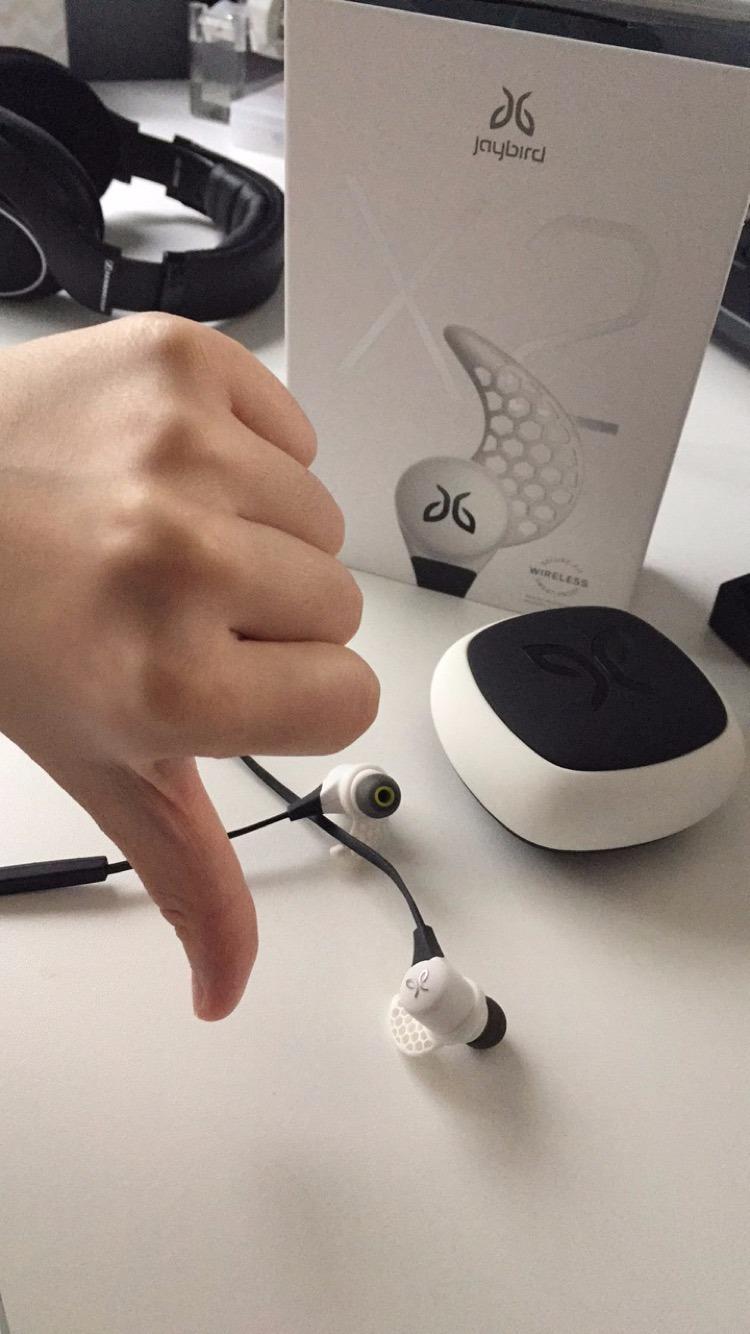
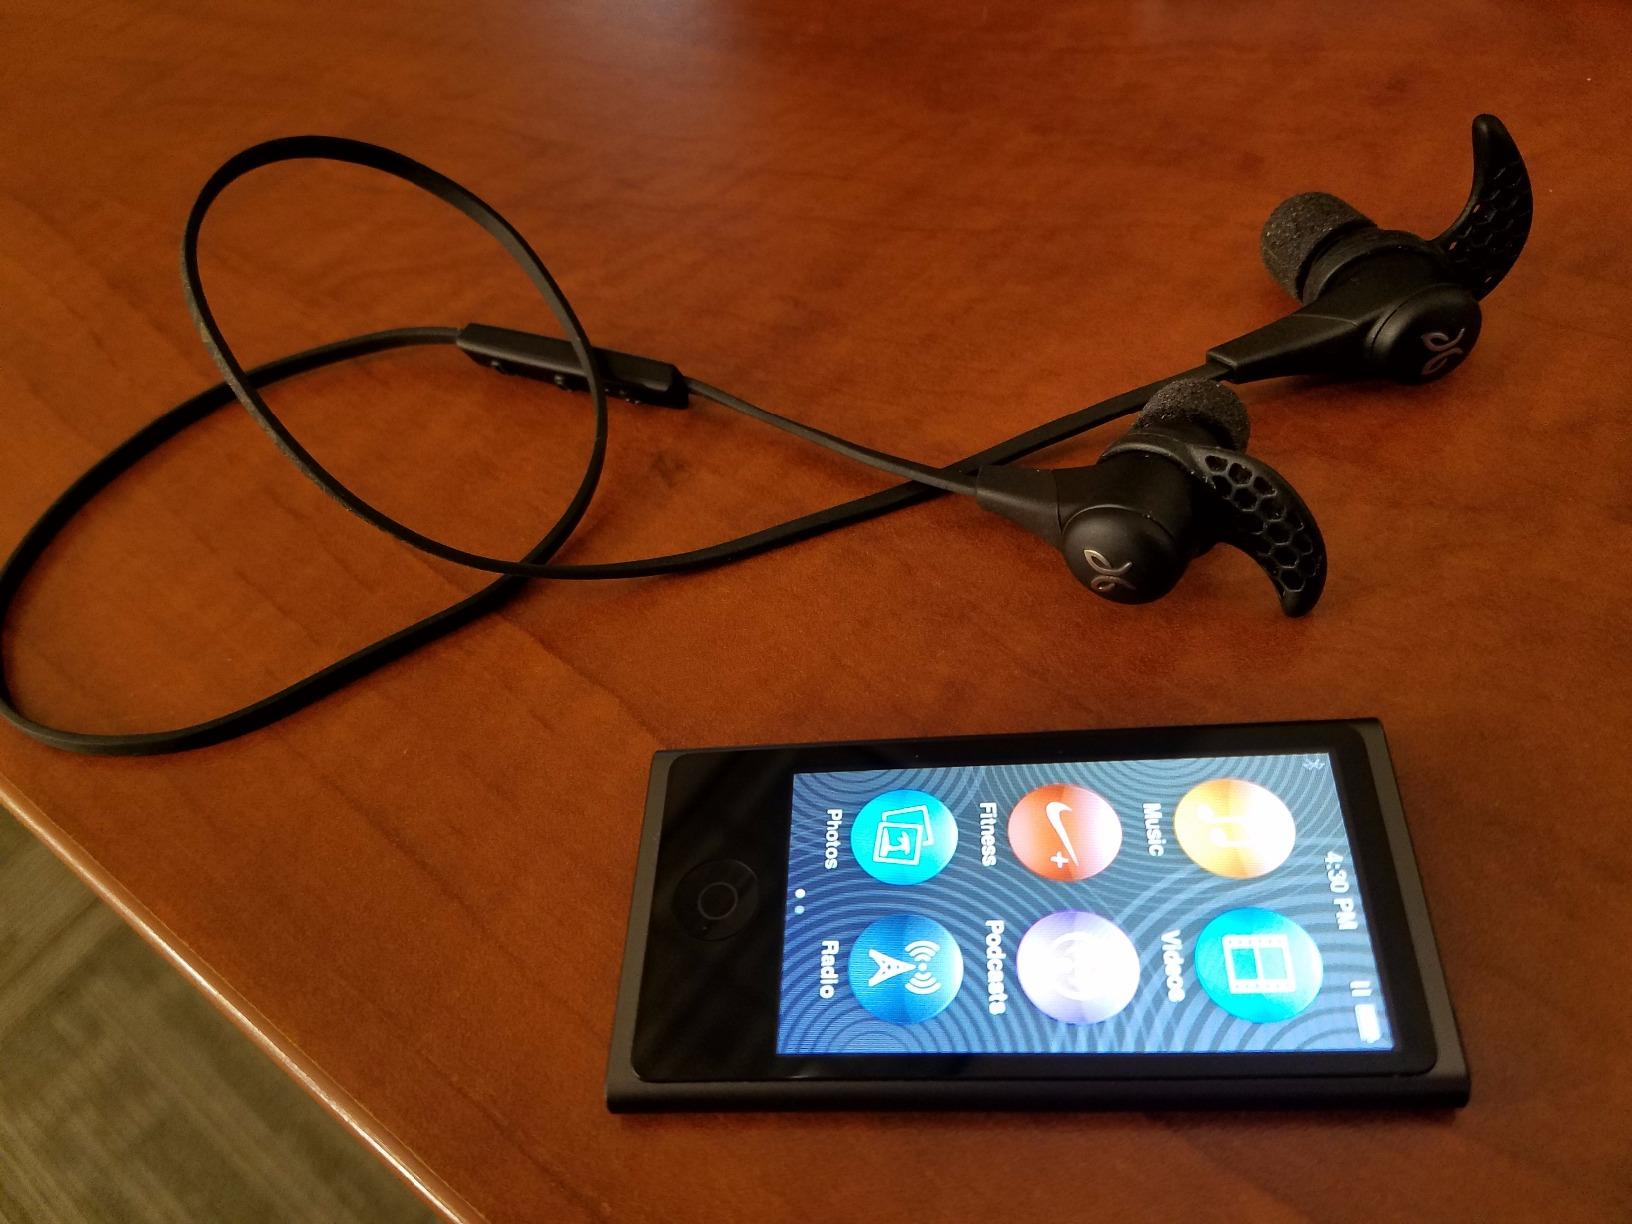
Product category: headphones
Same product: no